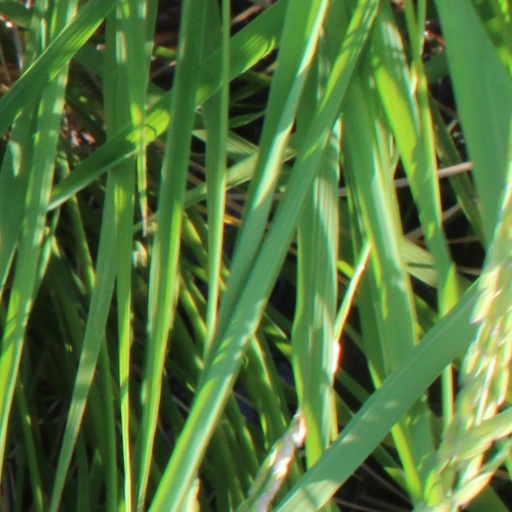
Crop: rice